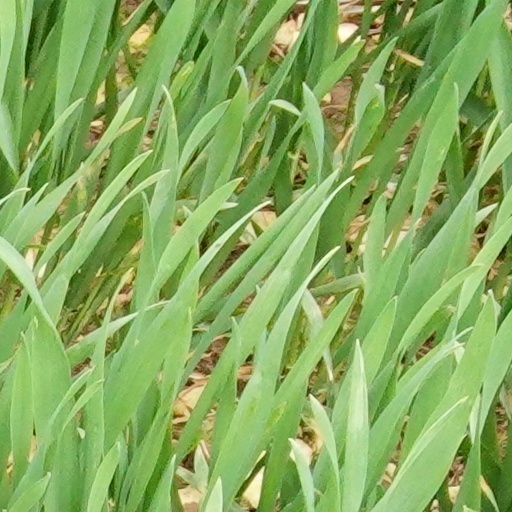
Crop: wheat